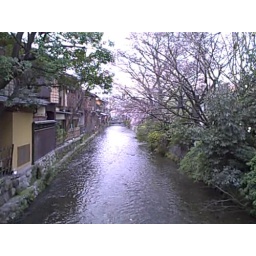
Behind the shoji doors of the old wooden homes in Gion are beautiful geisha schools, tea houses, and boarding houses.